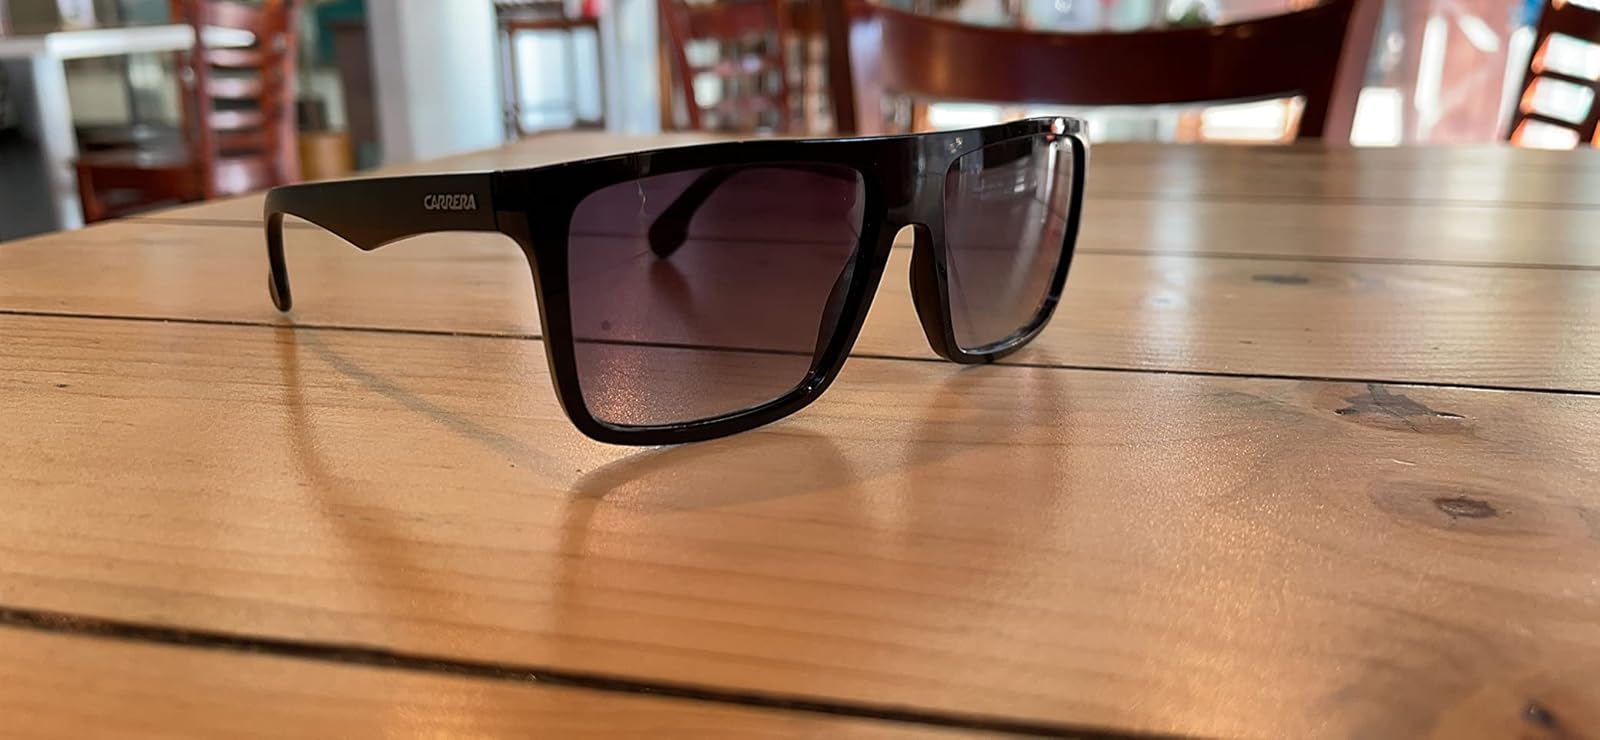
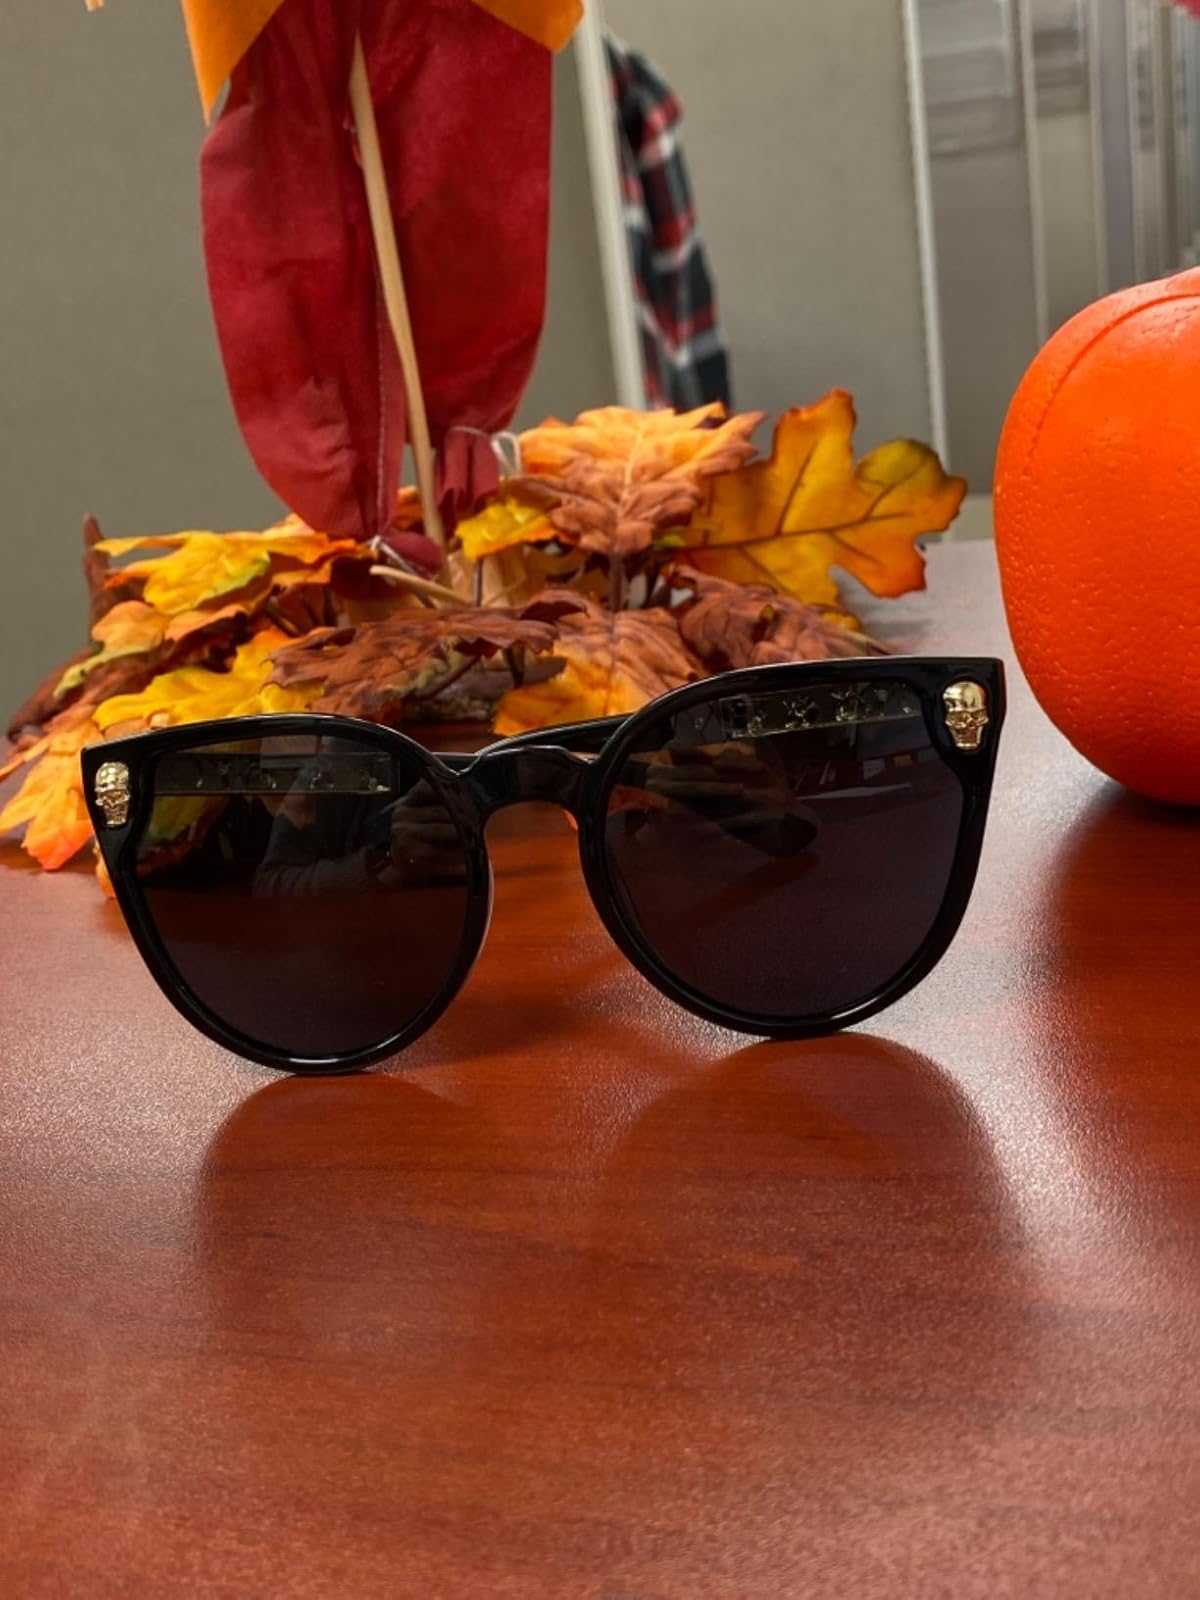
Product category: accessories_sunglasses
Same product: no